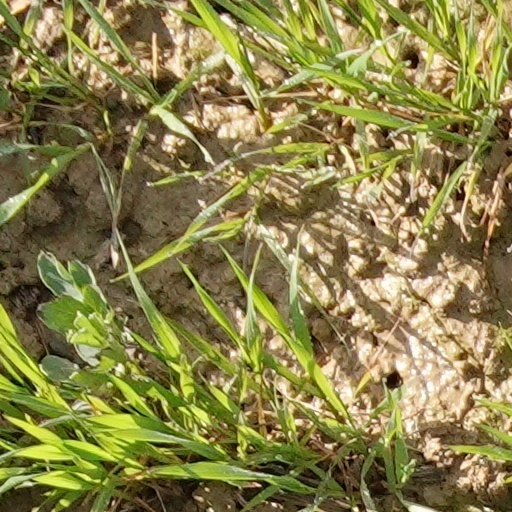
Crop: wheat